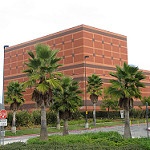
Scene: Outdoor